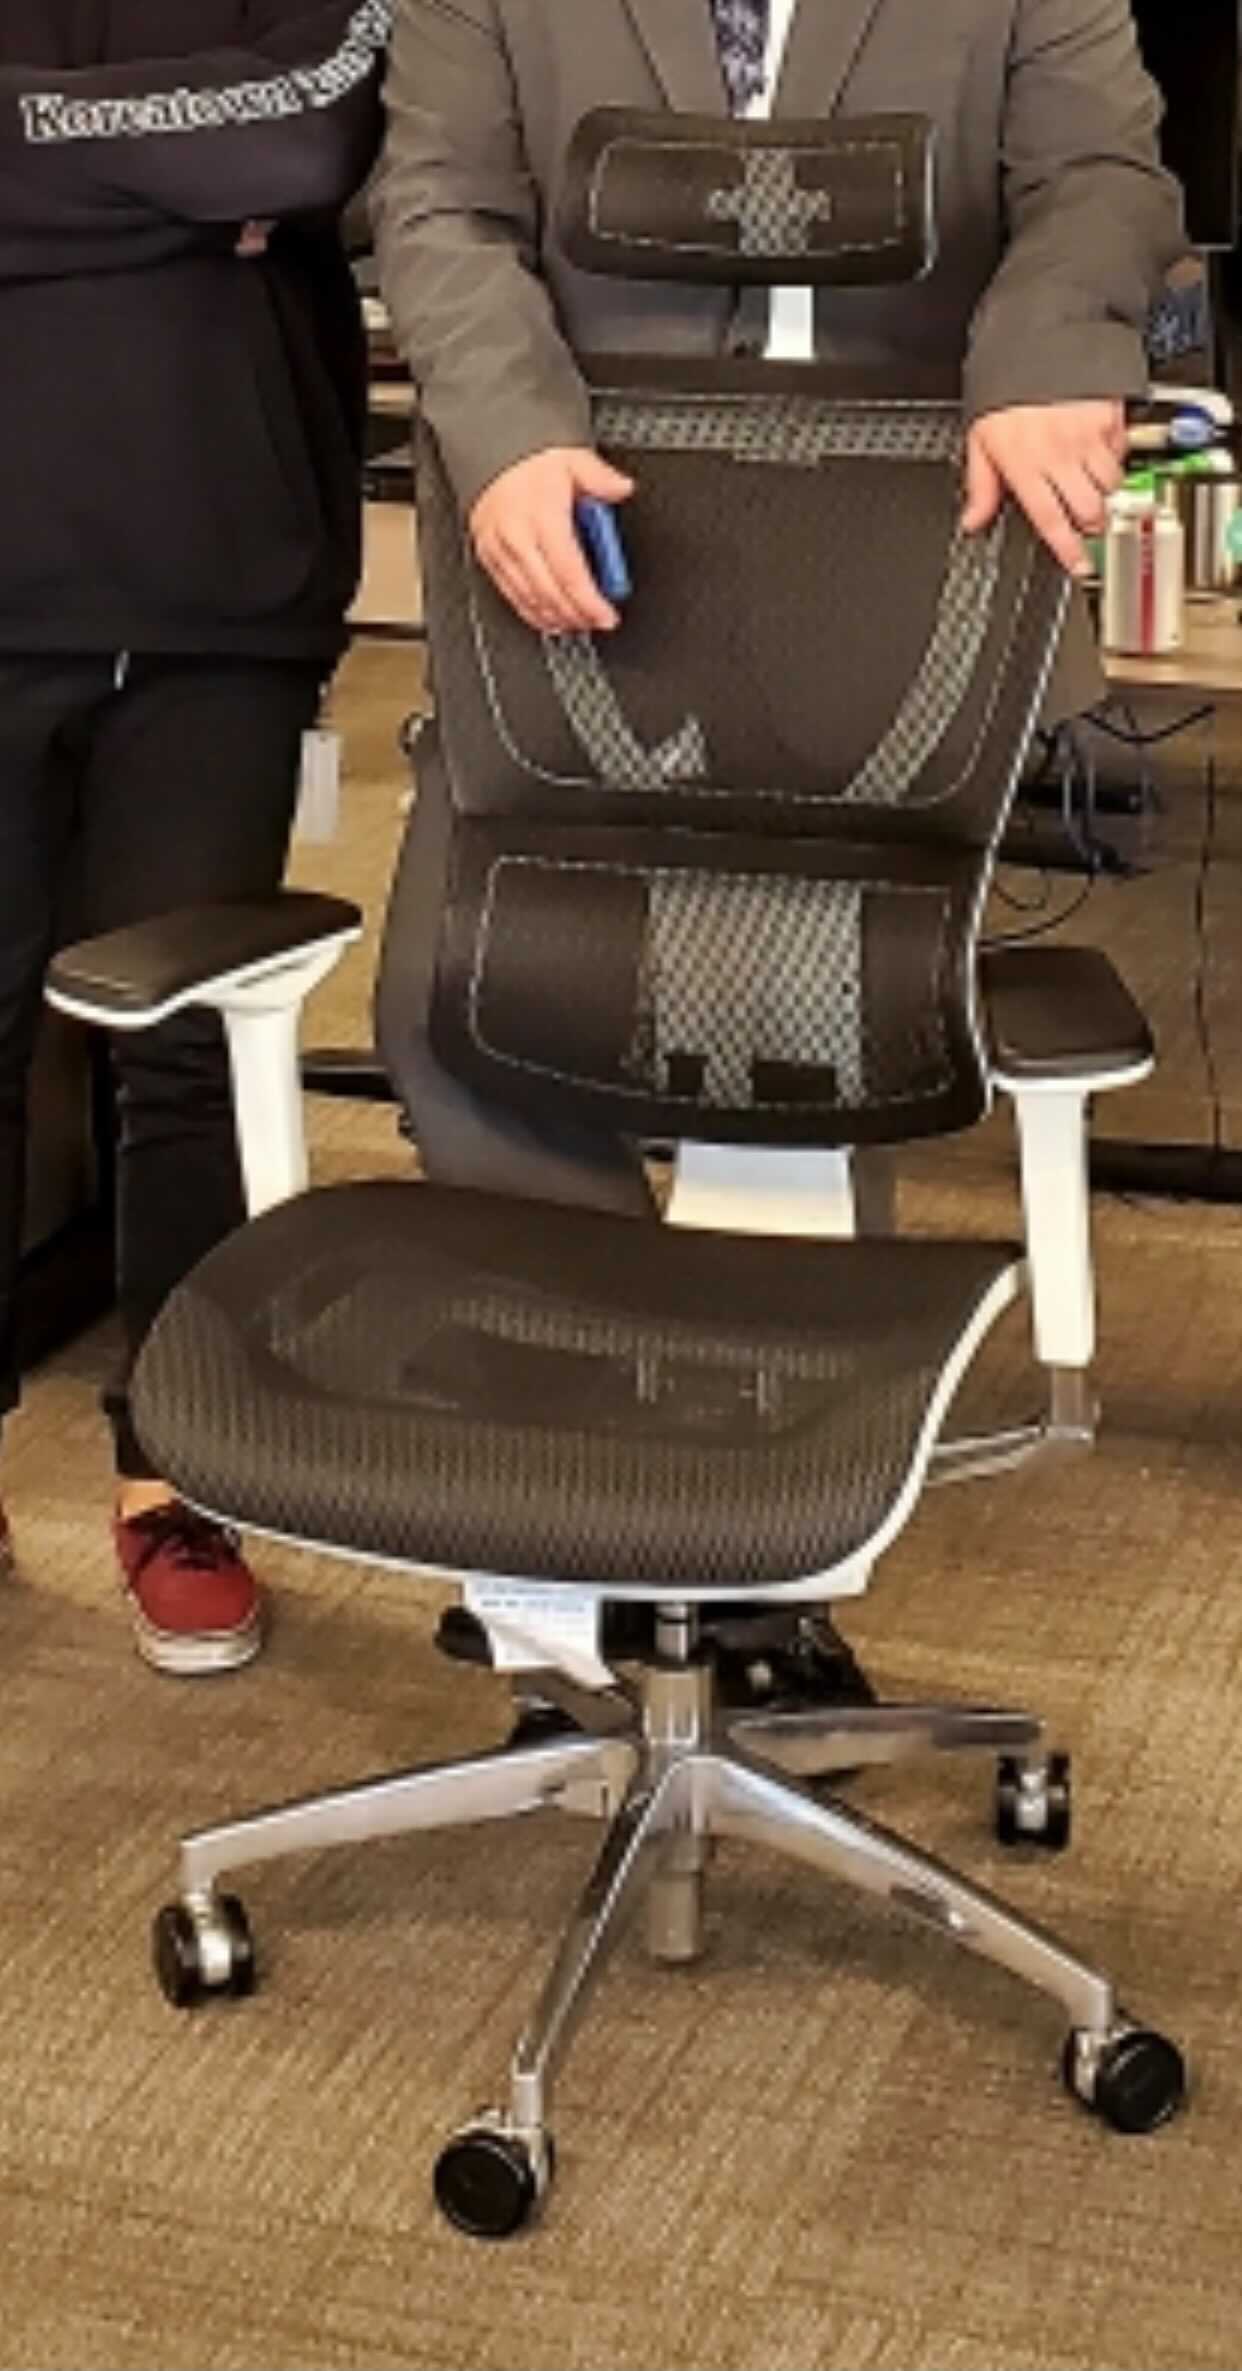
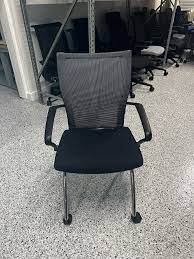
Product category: items_chair
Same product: no